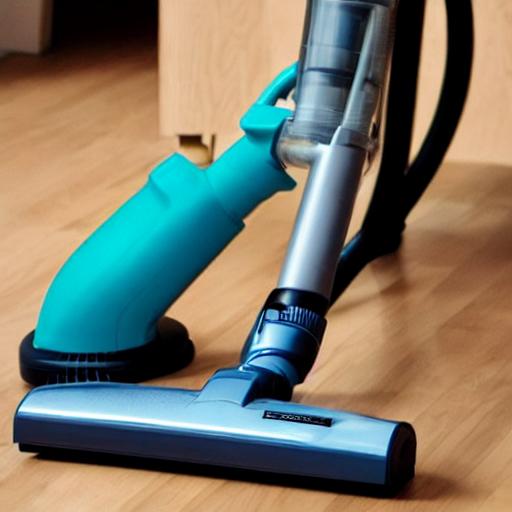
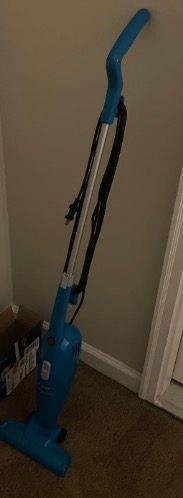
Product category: items_vacuum
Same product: no